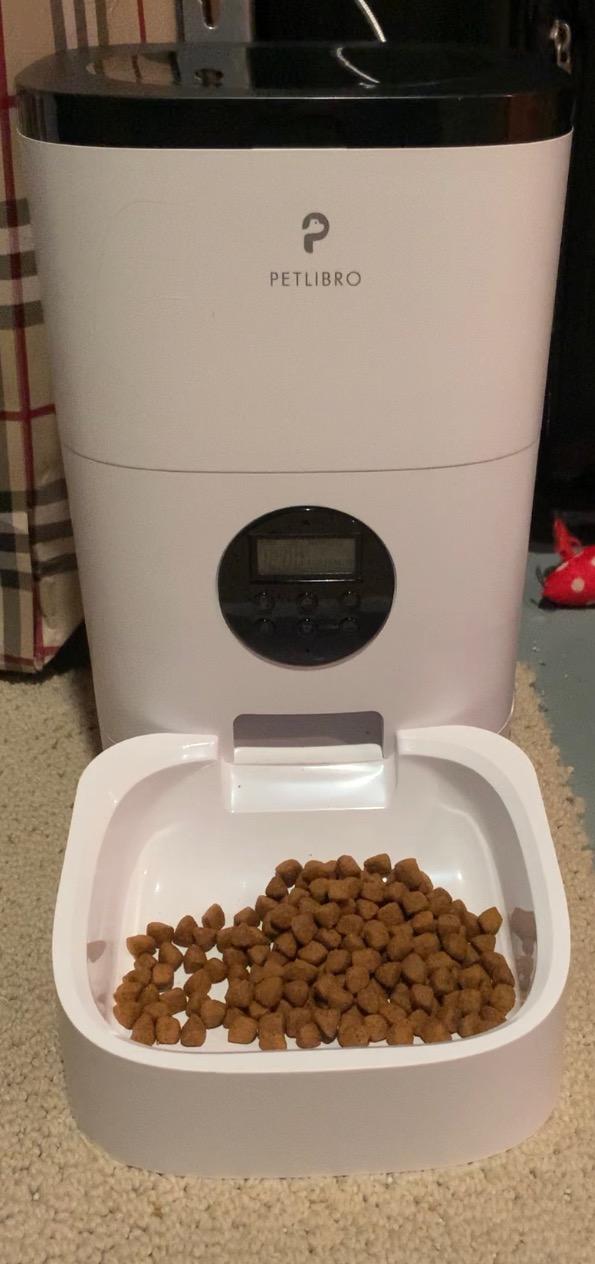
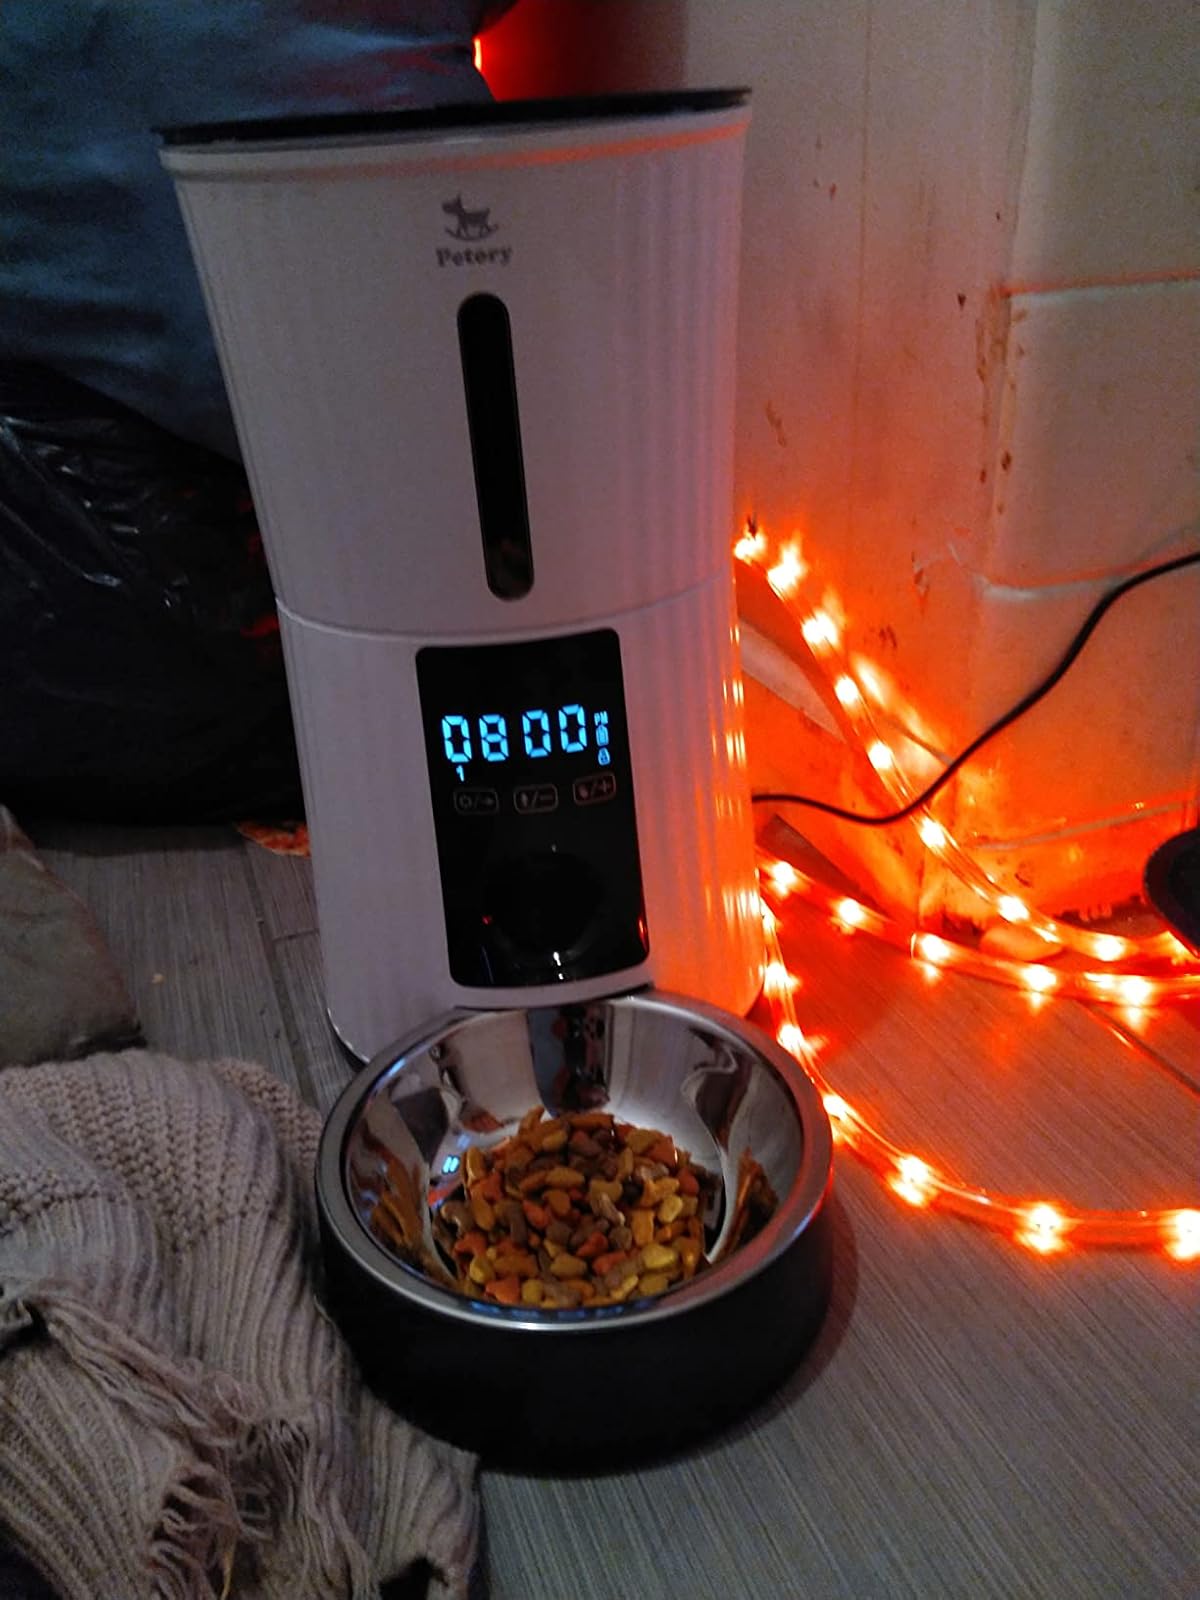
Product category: items_feeder
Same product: no